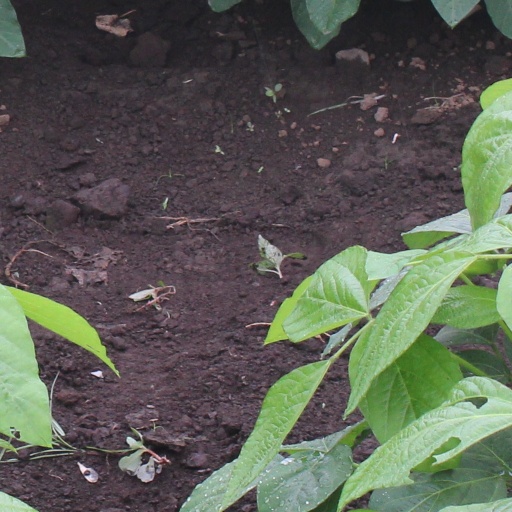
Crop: soybean